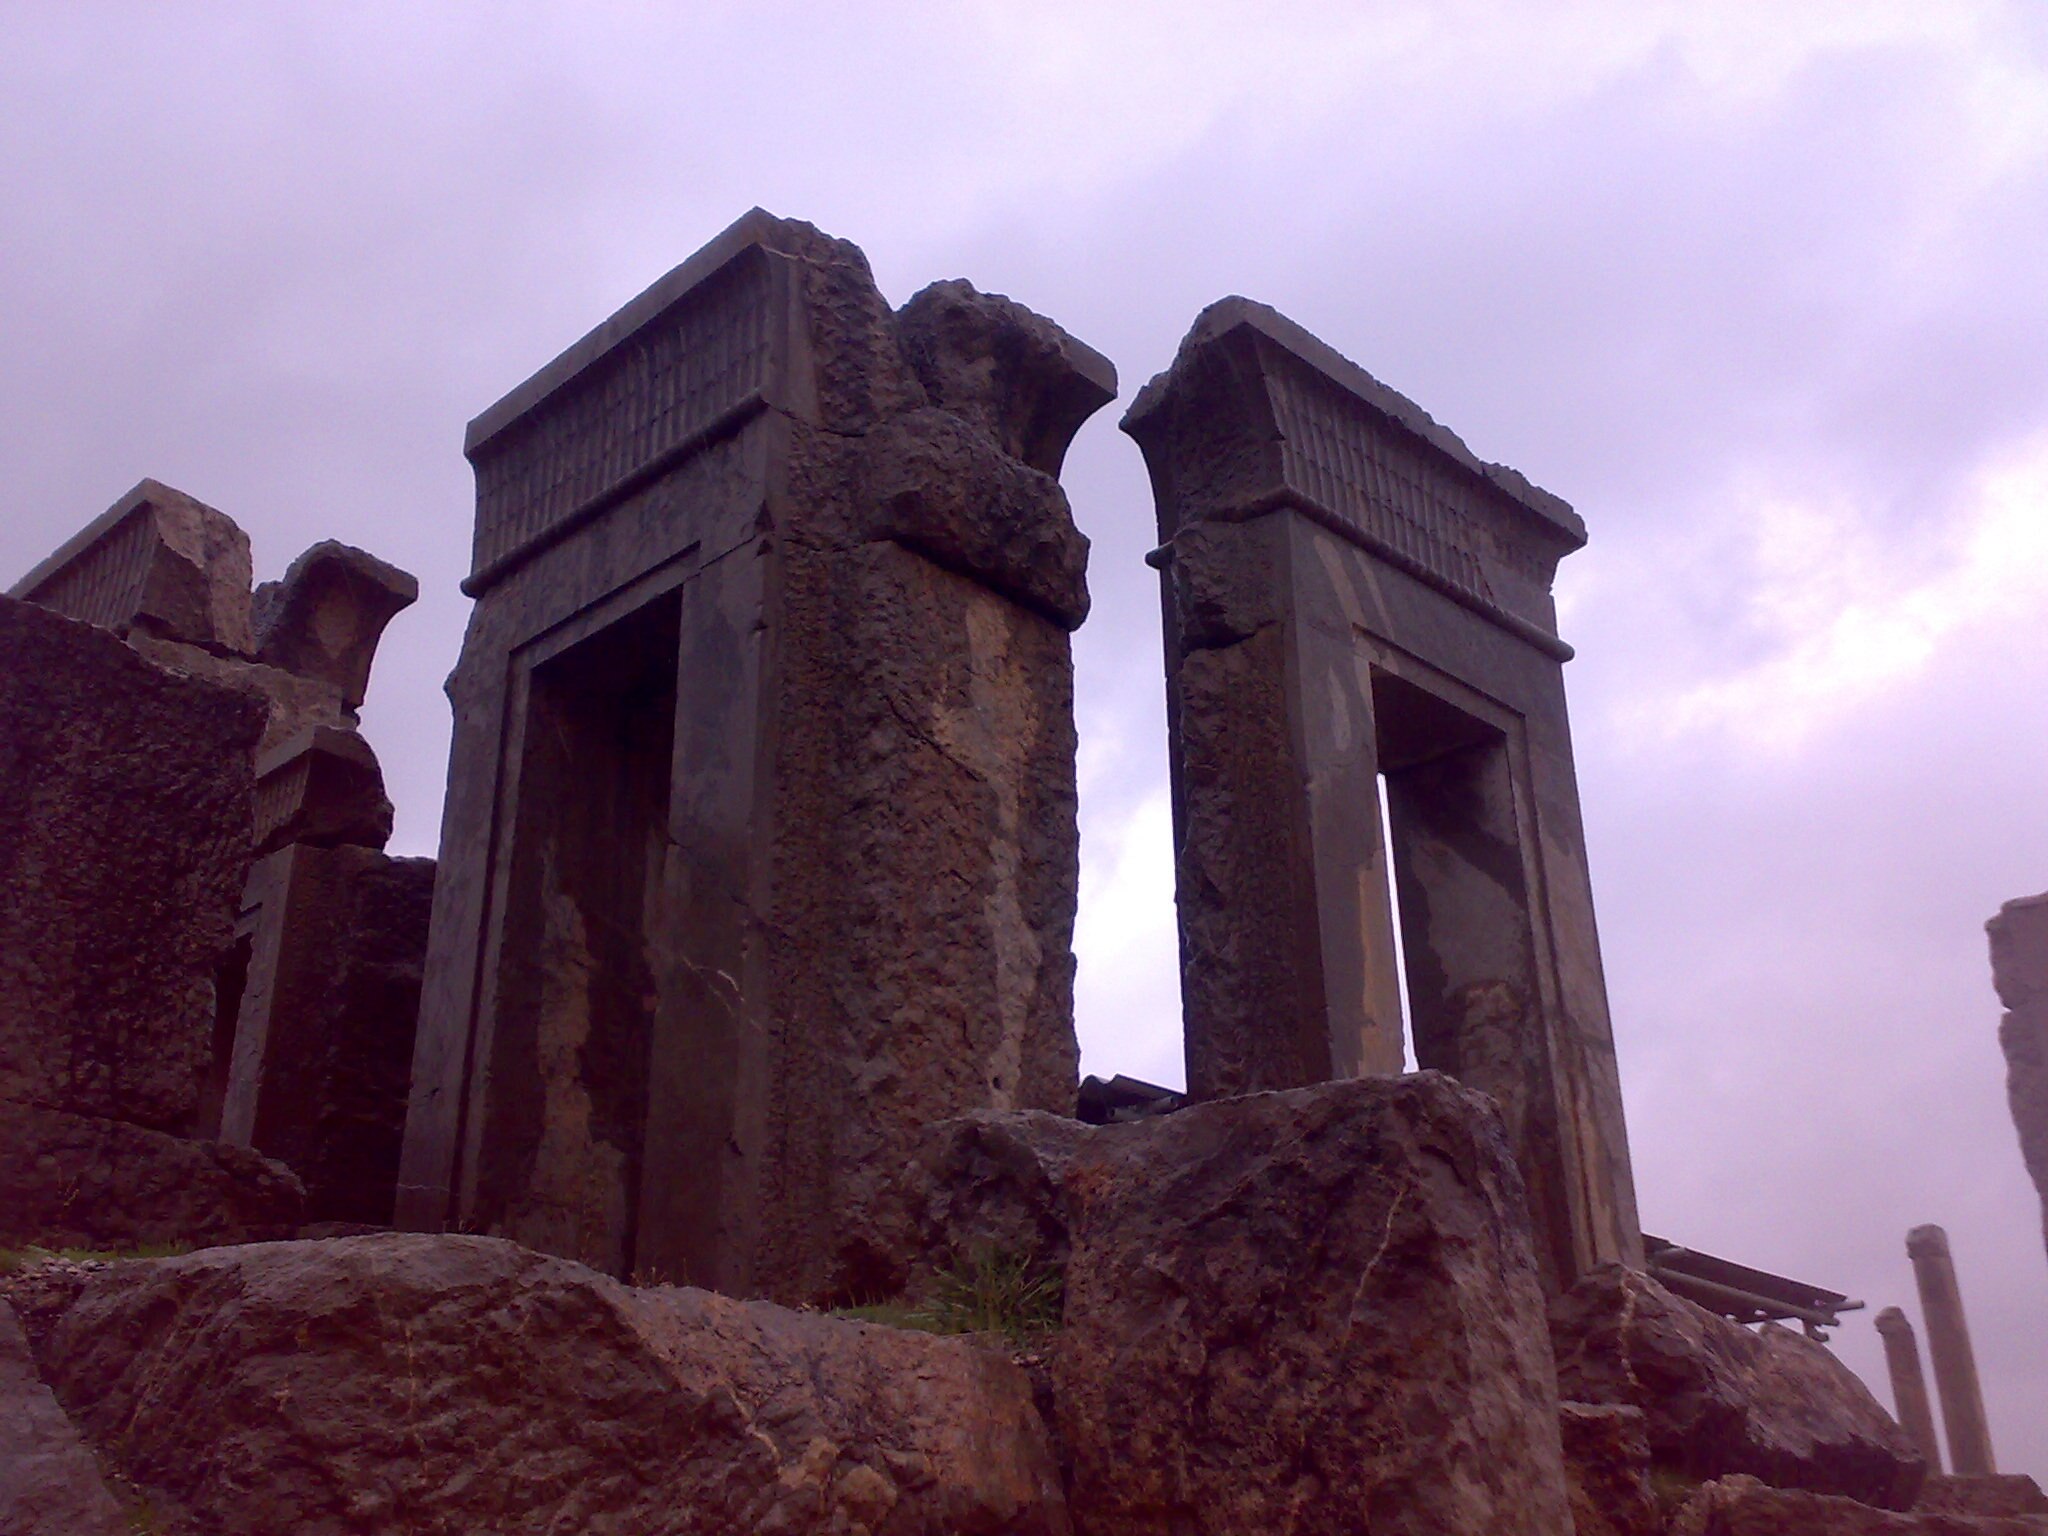
Title: 1تخت جمشید- کاخ آپادانا
Date: 2010-02-04 15:20:45
Categories: Palace of Darius I in Persepolis, Self-published work, Cultural heritage monuments in Iran with known IDs, Uploaded via Campaign:wlm-ir, Images from Wiki Loves Monuments in Marvdasht, 2010 in Persepolis